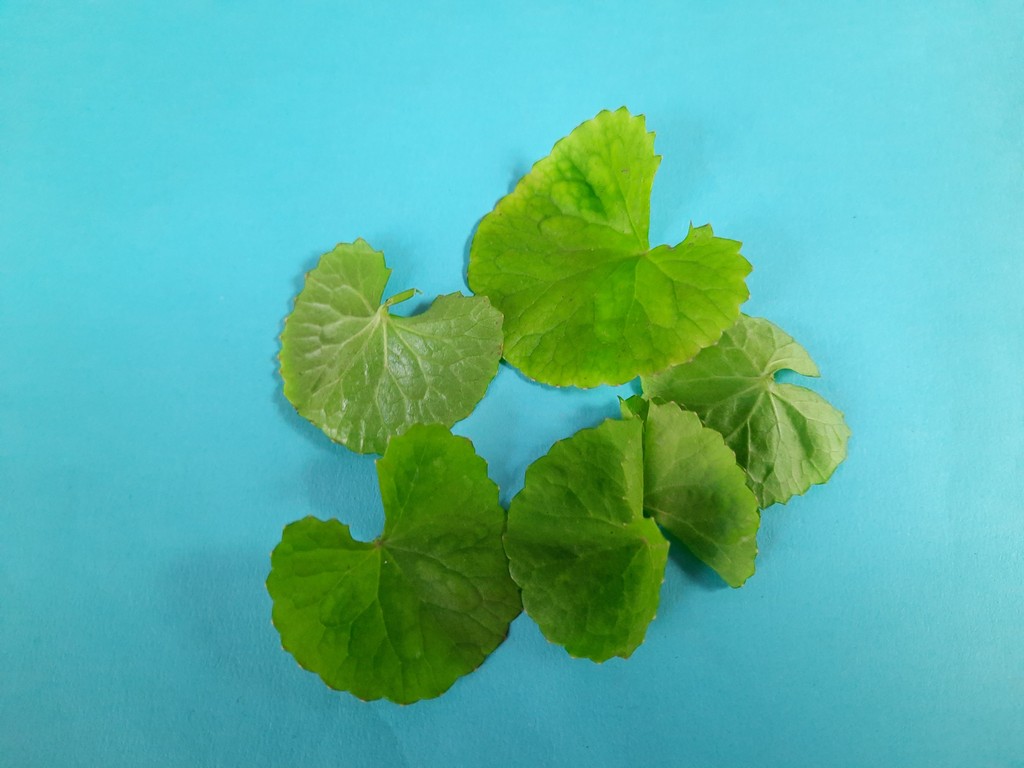
Label: Healthy